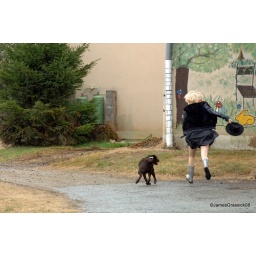
running in the rain with dog